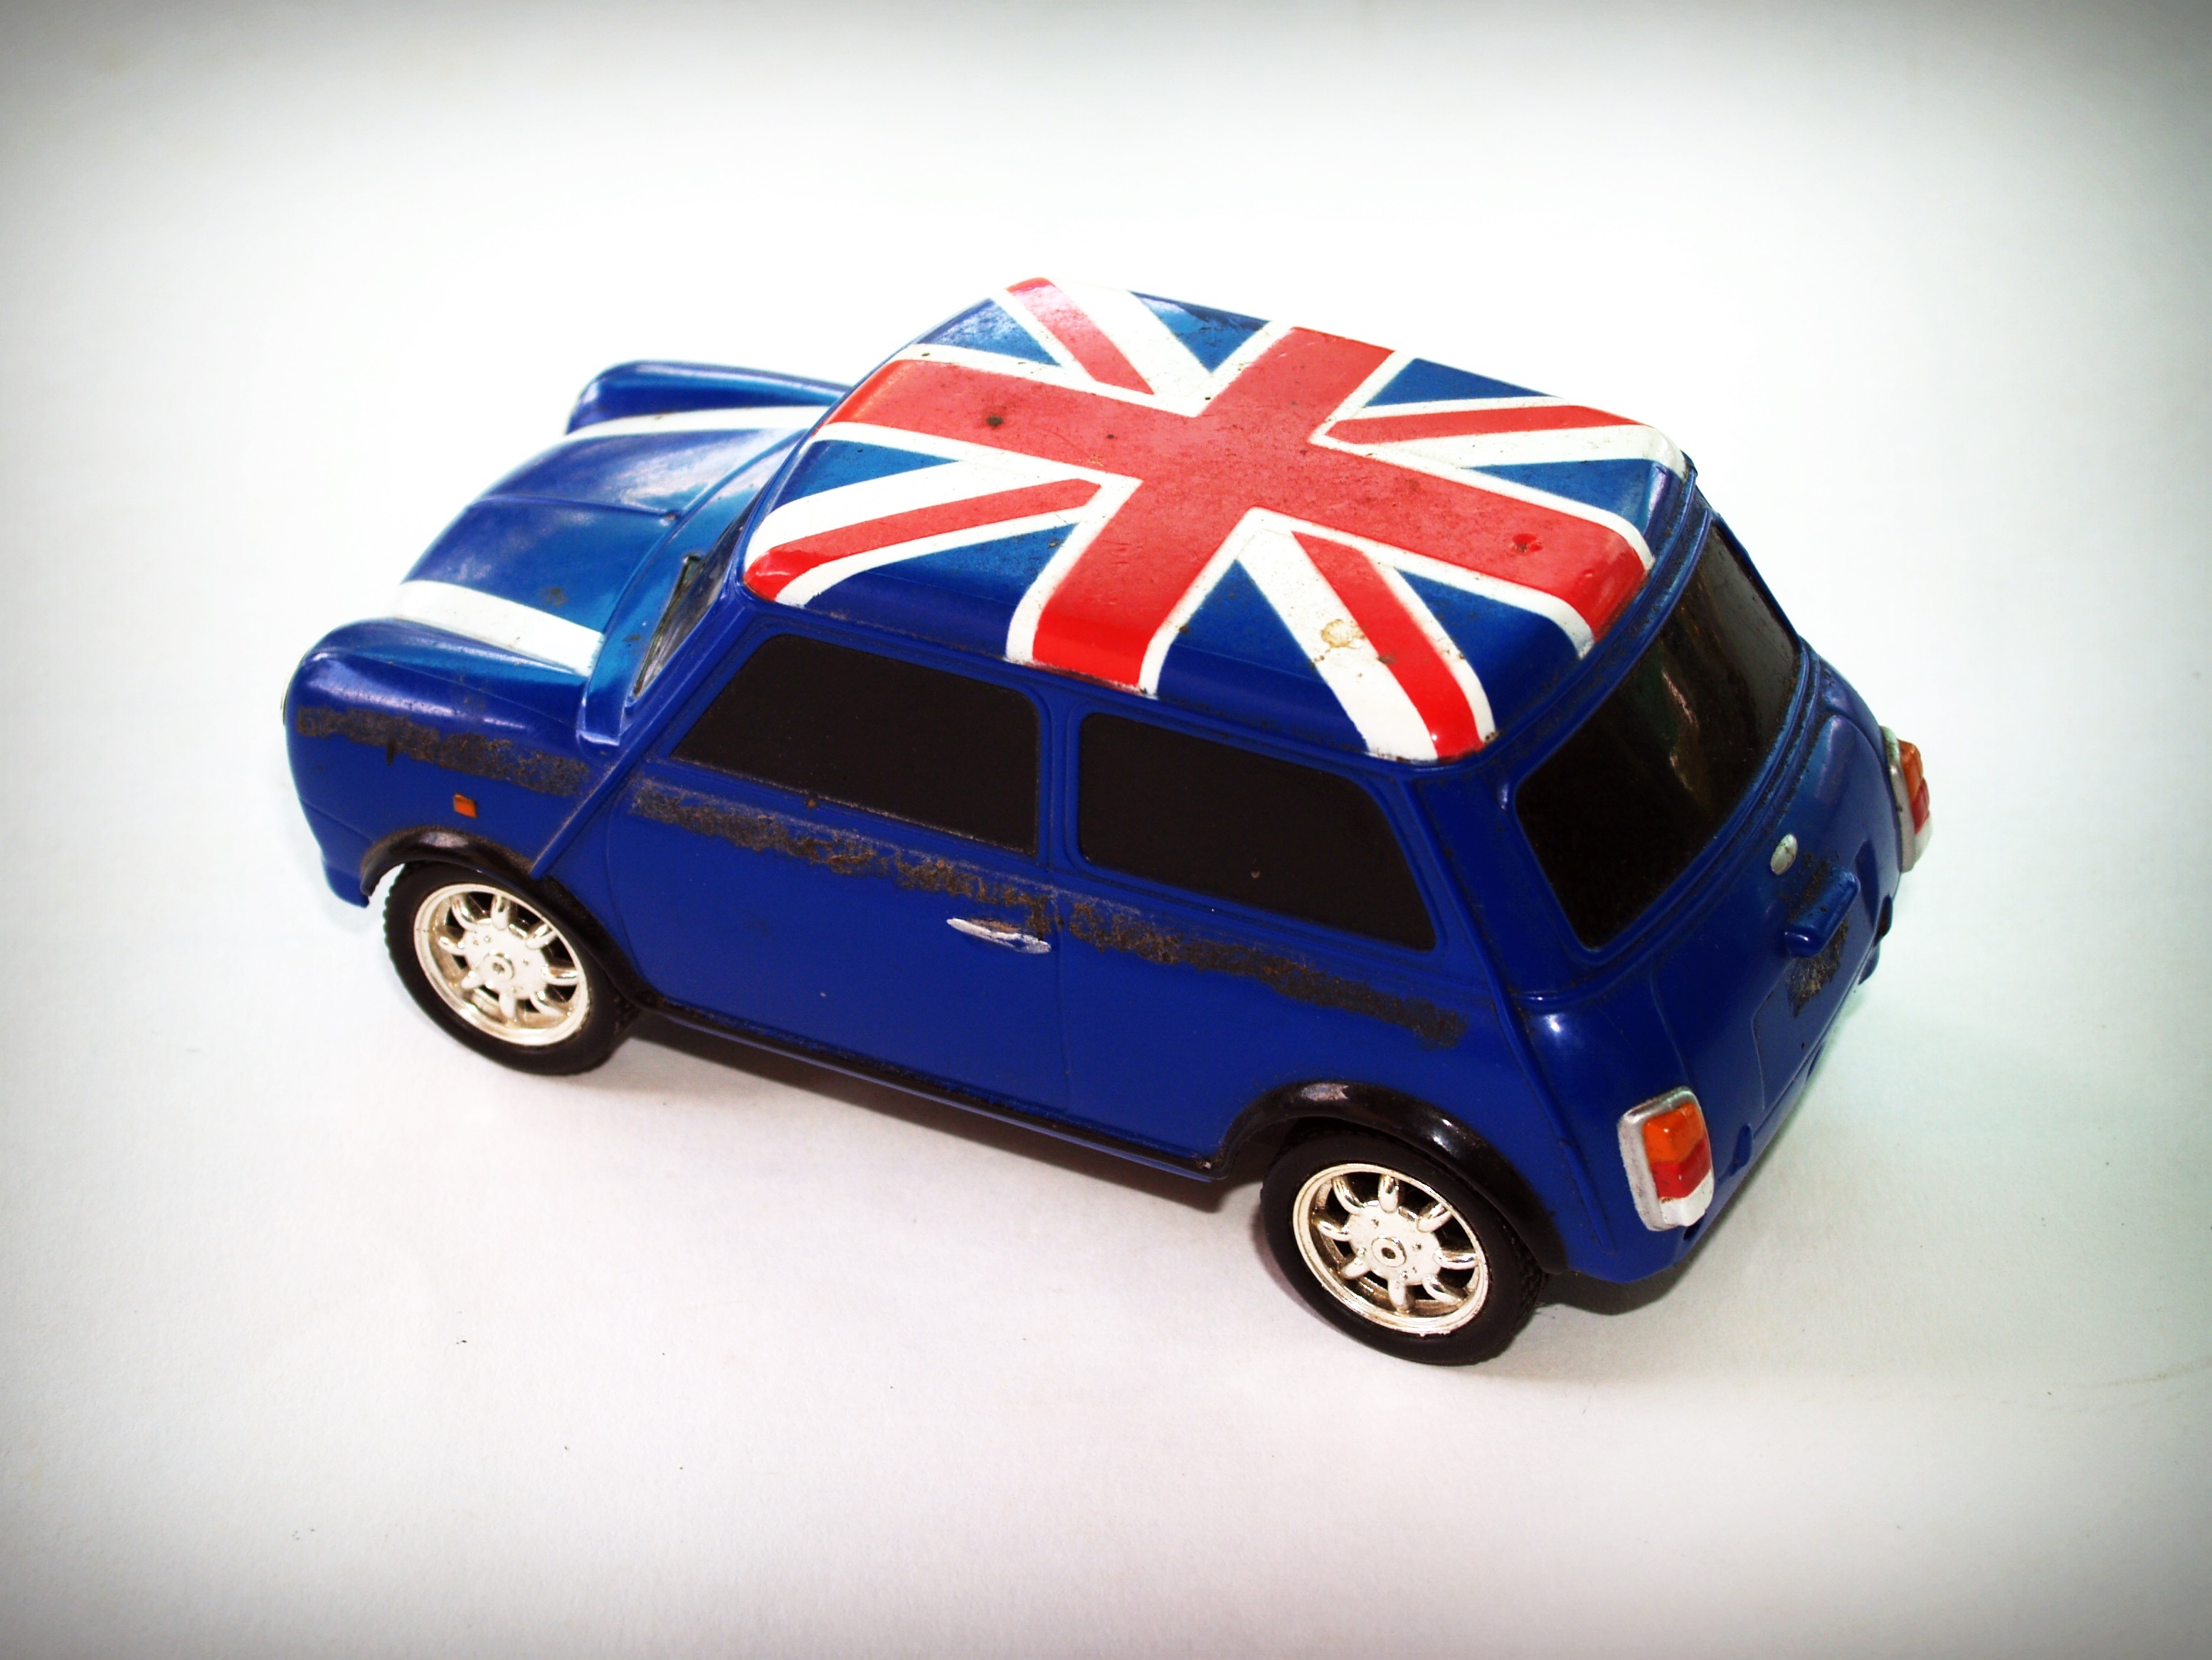
car, wheel, plastic, isolated, gift, red, vehicle, collection, color, macro, metal, clean, auto, object, scale, toy, still life, mini cooper, sedan, new, horizontal, mini, fiat, nobody, toy car, city car, model car, studio shot, land vehicle, single object, toy vehicle, automobile make, automotive exterior, compact car, automotive design, subcompact car